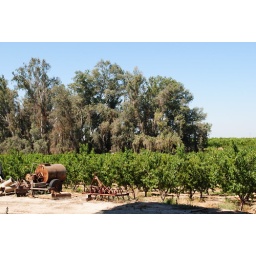
fitz said that an owl and a couple of hawks live in those eucalyptus trees standing tall in the background